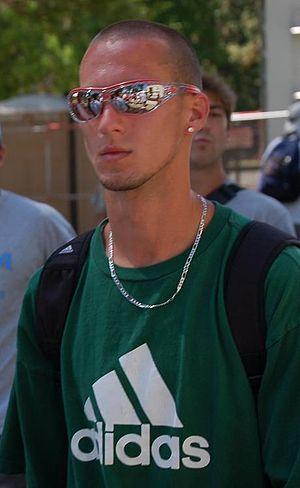
Jeremy Mathew Wariner, né le 31 janvier 1984 à Irving au Texas, est un athlète américain, spécialiste du 400 mètres.